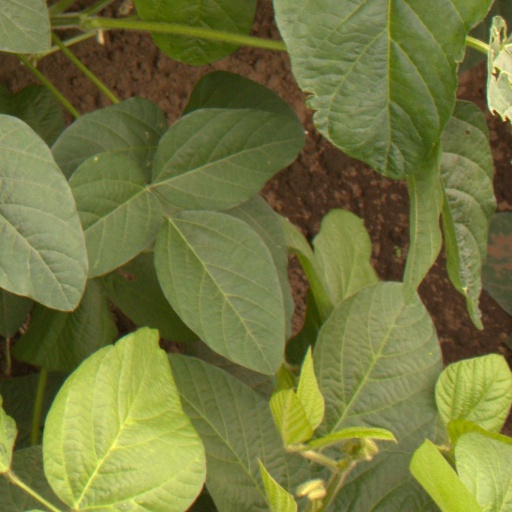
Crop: soybean